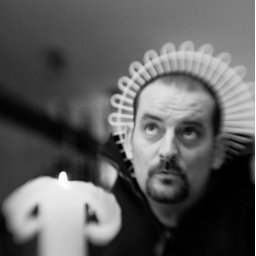
Saintliness by a cake plate and a Lensbaby 3G. It reminded me of San Antonio di Padova.